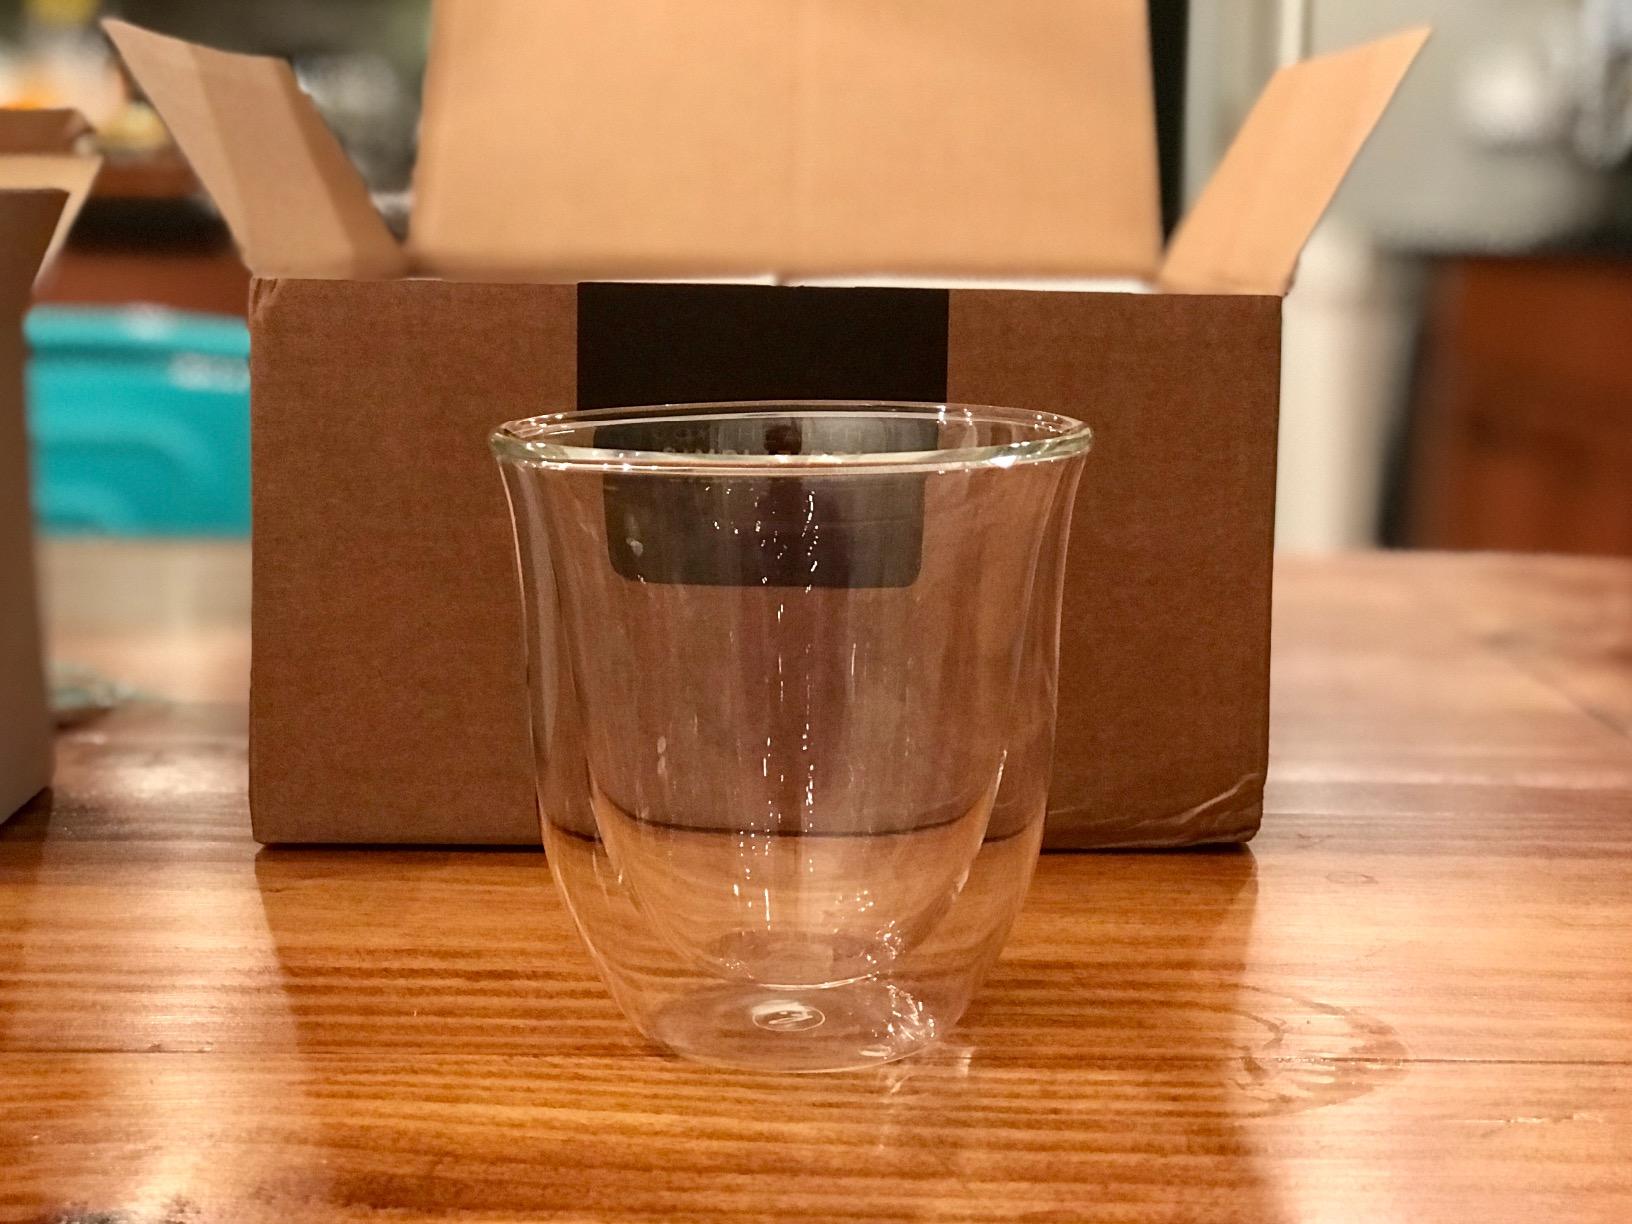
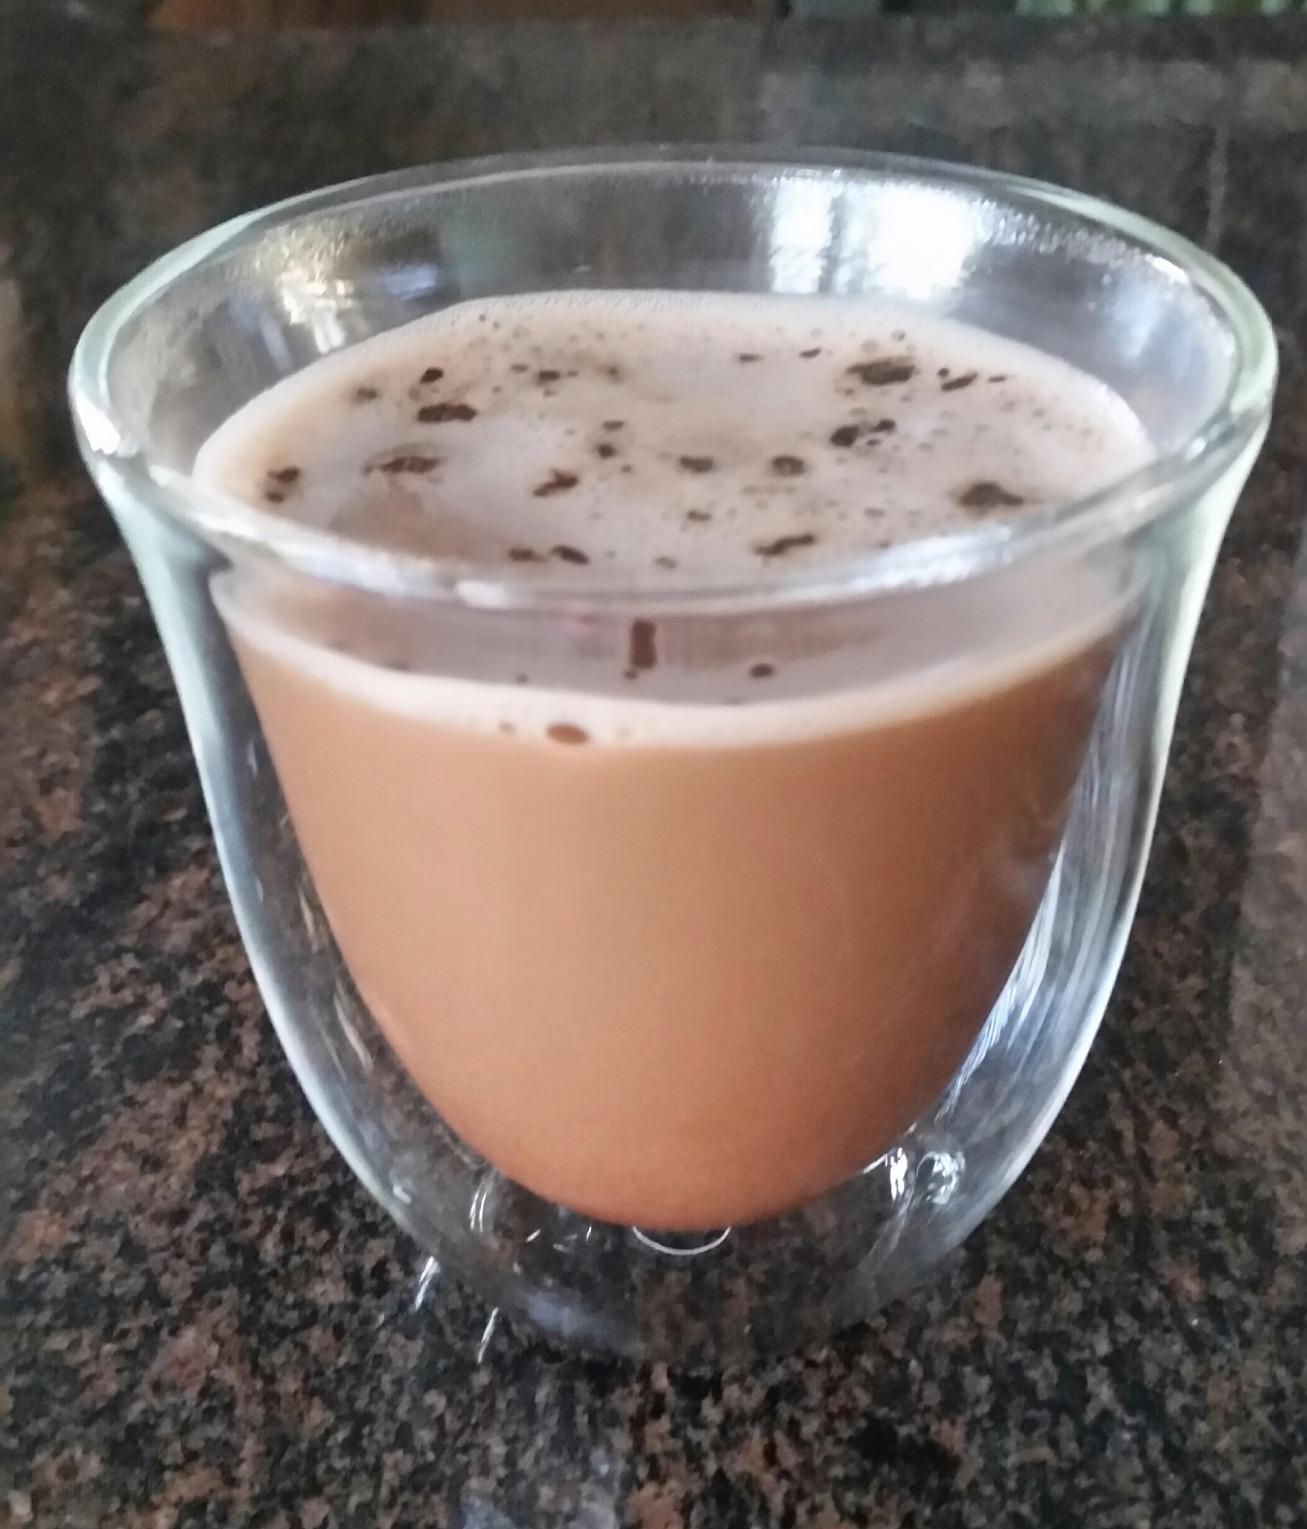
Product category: items_mug
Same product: yes